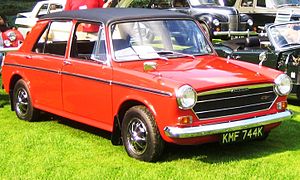
BMC ADO16 / Billeder
BMC ADO16 er en serie personbiler, fremstillet af British Motor Corporation mellem 1962 og 1974.